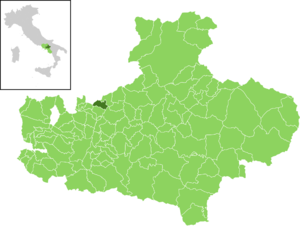
Montefusco est une commune italienne de la province d'Avellino dans la région Campanie en Italie.